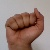
The image shows a hand gesture representing the letter 'A' in Indian Sign Language.